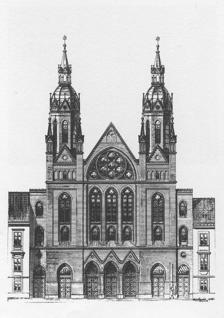
Building: Neudeggergasse Synagogue
Country: Austria
Year built: 1903
Former synagogue in Vienna, Austria Neudeggergasse Synagogue German : Synagoge Neudeggergasse Front view of the former synagogue in c. 1903 Religion Affiliation Judaism (former) Ecclesiastical or organizational status Synagogue (–1938) Status Destroyed Location Location Neudeggergasse 10–12, Josefstadt , Vienna Country Austria Location of the former synagogue in Austria Geographic coordinates 48°12′26″N 16°21′07″E / 48.20722°N 16.35194°E / 48.20722; 16.35194 Architecture Architect(s) Max Fleischer Type Synagogue architecture Style Gothic Revival Funded by Baron Moritz von Königswarter Date established 1903 (as a congregation) Completed 1903 Destroyed 9-10 November 1938 on Kristallnacht Specifications Spire (s) Two Materials Brick Neudeggergasse Synagogue ( German : Synagoge Neudeggergasse ) was a Jewish synagogue , located at Neudeggergasse 10–12, Josefstadt , in the 8th district of Vienna , Austria . The synagogue served the Jewish community of Neubau and Josefstadt, the 7th and 8th districts of Vienna. History Commissioned by Baron Moritz Freiherr von Königswarter who established the congregation in 1903, and designed by Max Fleischer in the North-German Gothic Revival style, the synagogue was completed in the same year. Constructed mostly of brick , including the façade and the two towers, the main hall of the synagogue was divided by pillars into three naves ; allowing more than 300 worshipers to be seated on the ground level. The women sat separate from the men and could watch the proceedings from the balcony on the second floor. The synagogue had excellent acoustics . The synagogue was destroyed during the Kristallnacht pogroms in 1938, after the Anschluß of Austria to Nazi Germany . In 1998, during the construction of new buildings for housing, parts of the previous façade were rebuilt in vinyl . The owner of the house at Neudeggergasse 10 did not want a complete reconstruction. A memorial plaque was erected on the site of the former synagogue in 2019. See also Austria portal Judaism portal History of the Jews in Vienna Synagogue in Pilsen References